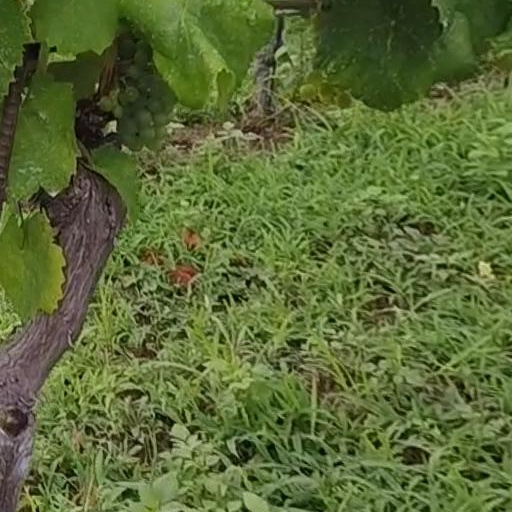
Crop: grape